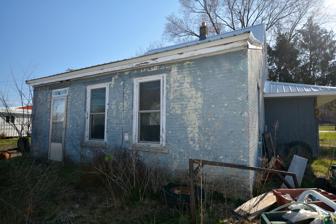
Building: Parker House (Guttenberg, Iowa)
Country: United States of America
Year built: 1858
Historic house in Iowa, United States United States historic place Parker House U.S. National Register of Historic Places Show map of Iowa Show map of the United States Location 1015 S. 2nd St. Guttenberg, Iowa Coordinates 42°46′29.3″N 91°05′49.2″W / 42.774806°N 91.097000°W / 42.774806; -91.097000 Area less than one acre Built 1858 MPS Guttenberg MRA NRHP reference No. 84001240 Added to NRHP September 24, 1984 The Parker House is a historic building located in Guttenberg, Iowa , United States.  This two-story brick structure with a brick lean-to addition, which houses the kitchen, was built in 1858.  It is one of the oldest residences in town. The house sits on the back of the lot facing the alley.  The building was listed on the National Register of Historic Places in 1984. References